Madonna and Child (Lippi)

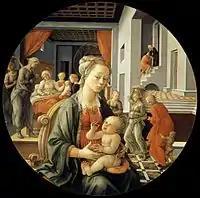
Fra Filippo's "Madonna with the Child and Scenes from the Life of St Anne", also known as the "Pitti tondo". It is closely related to the Uffizi Madonna.

This Madonna resembles other Madonnas from the same artist. For example, it is closely related to Fra Filippo's "Pitti tondo" Madonna, but it lacks “the pathetic girlish loveliness” of the "Pitti tondo" and rather has “a more womanly and mature type of beauty”.